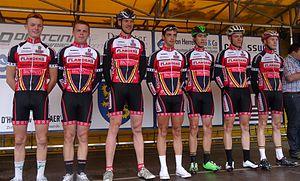
Reportage photographique réalisé le samedi 5 juillet à l'occasion du départ et de l'arrivée du Circuit Het Nieuwsblad espoirs 2014 à Grotenberge (Zottegem), Belgique.
La 49ᵉ édition du Circuit Het Nieuwsblad espoirs a eu lieu le 5 juillet 2014. La course fait partie du calendrier UCI Europe Tour 2014 en catégorie 1.2, et est la sixième manche de la Top Compétition. La course est remportée par Dimitri Claeys, déjà vainqueur l'année dernière, qui parcourt les 169 kilomètres en 4 h 8 min 33 s. Il est suivi deux secondes plus tard par Dylan Teuns et quatorze secondes plus tard par Jef Van Meirhaeghe. Kenneth Van Rooy est a pris la tête de la Topcompétition, à la place de Tim Vanspeybroeck. Sur les 190 coureurs qui ont pris le départ, seuls 69 ont franchi la ligne d'arrivée.